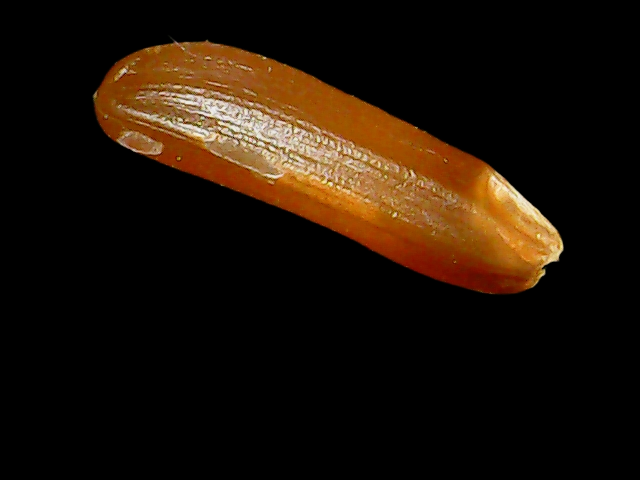
Rice variety: Binadhan20